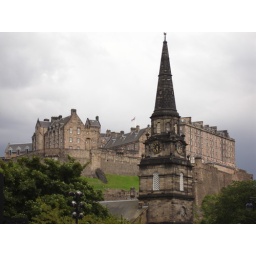
This view has the main street tower in the foreground.